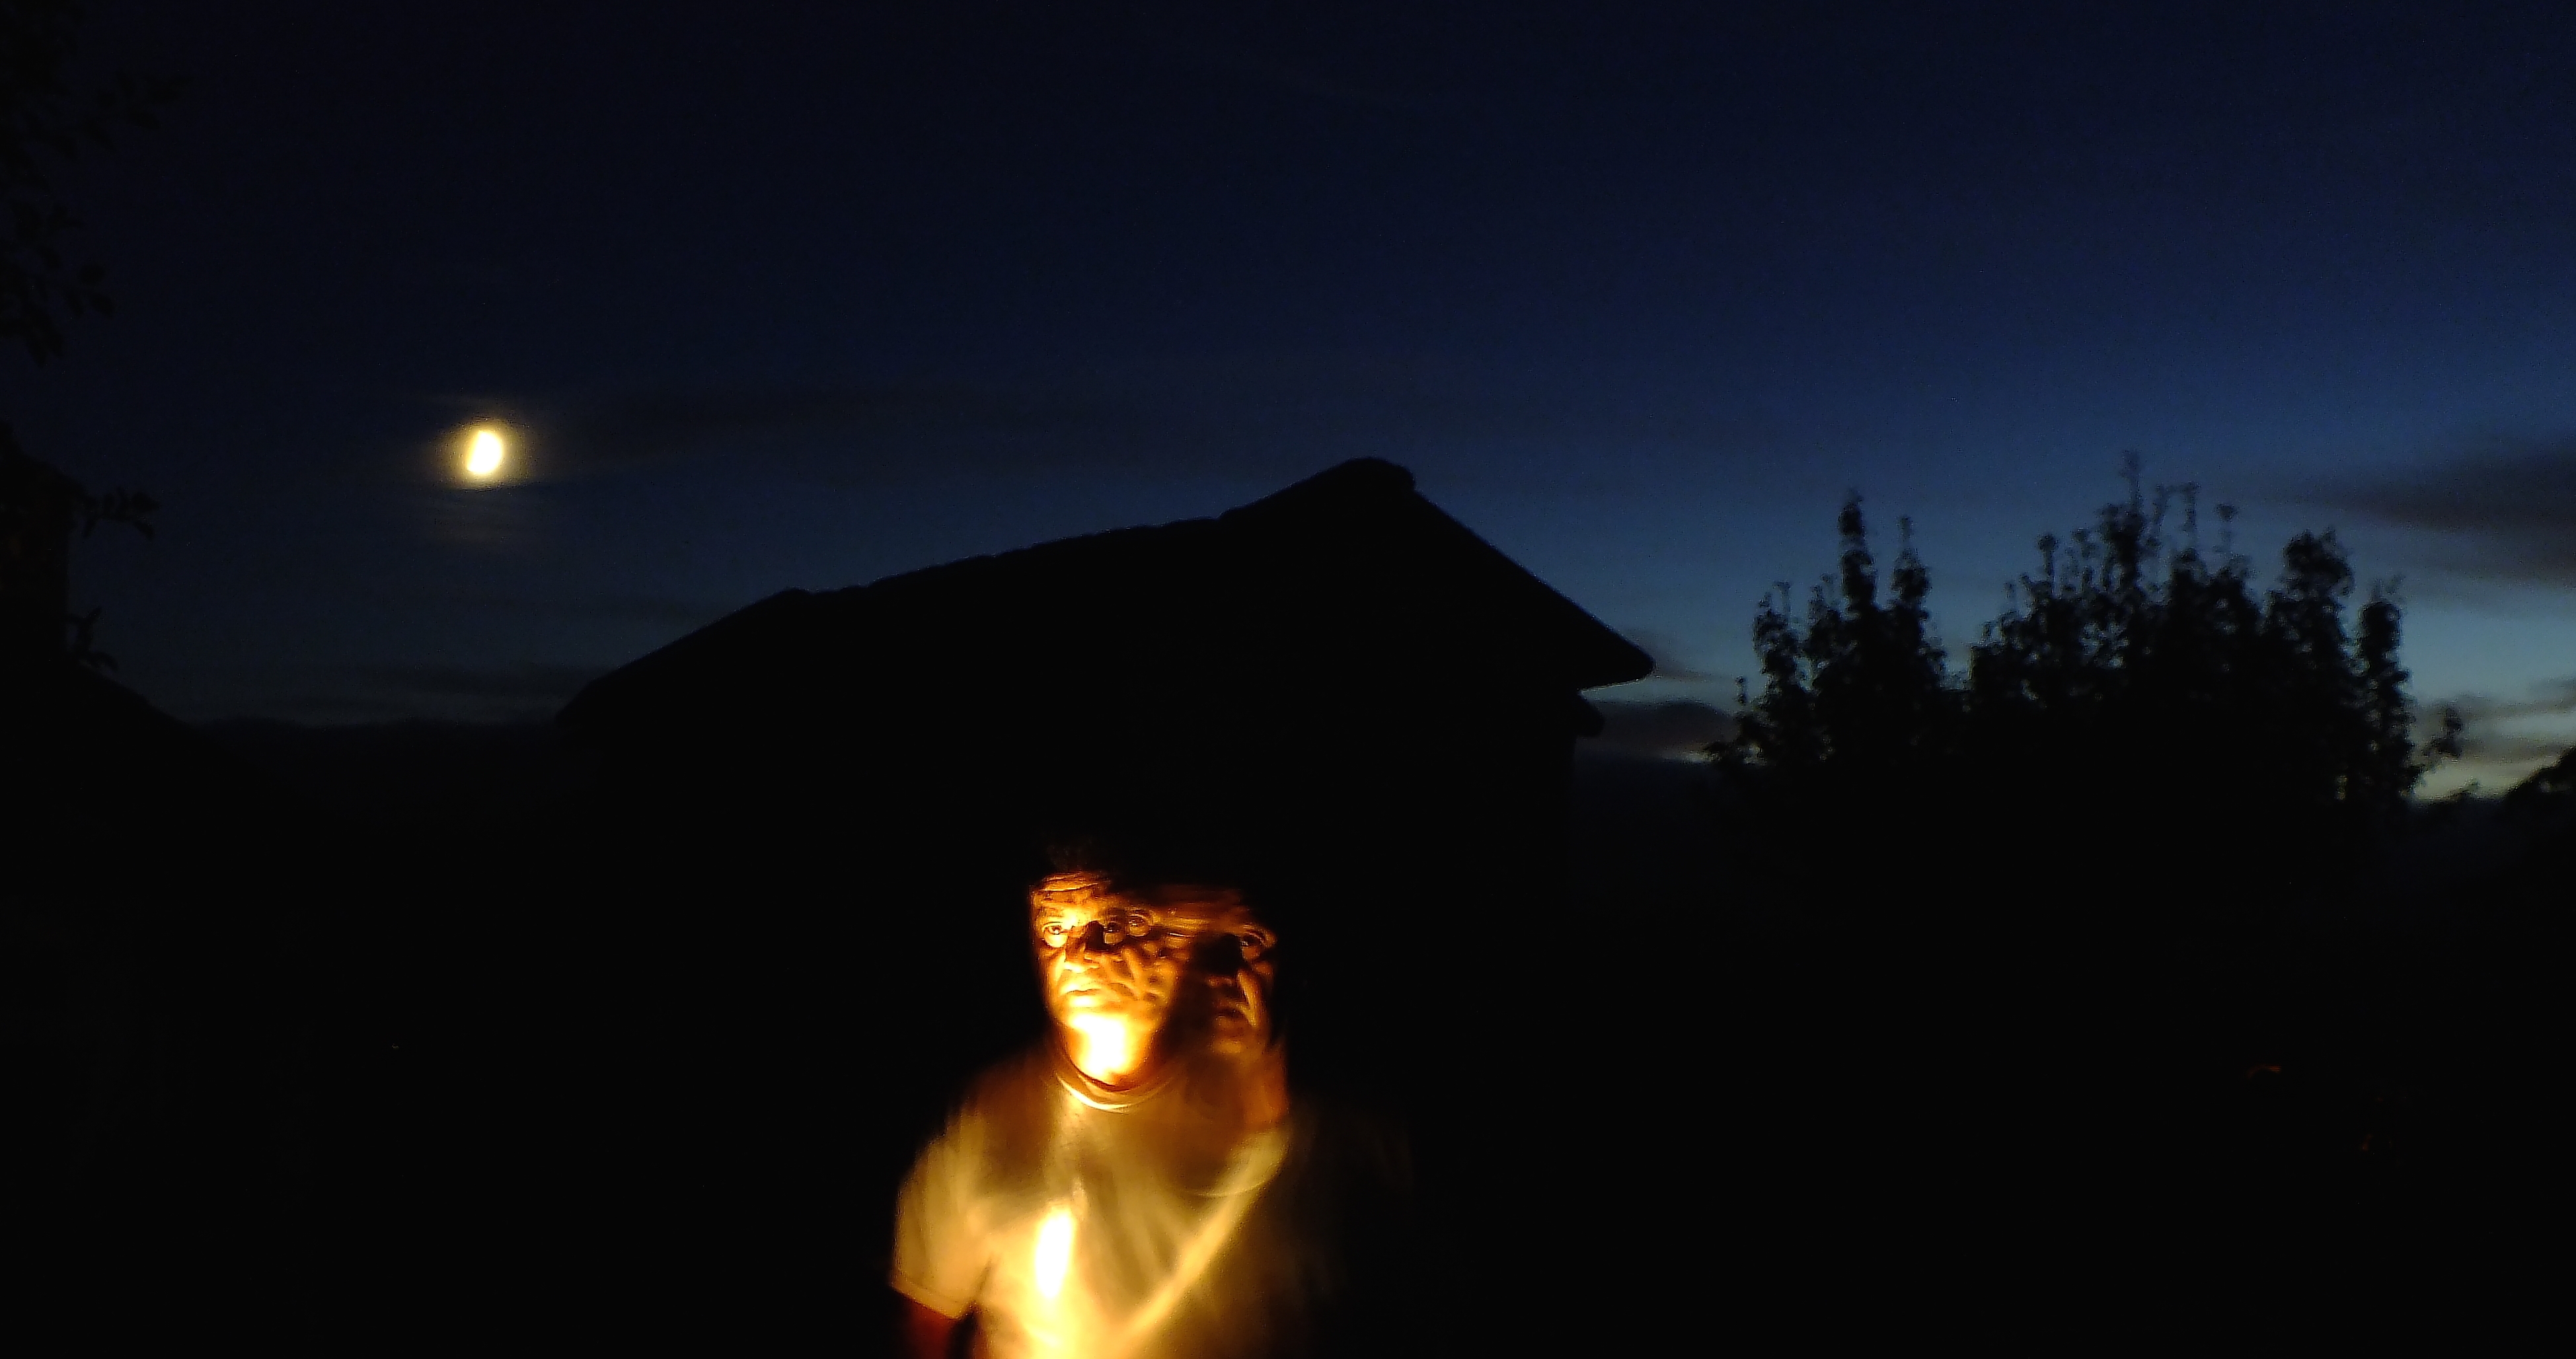
light, sky, sunset, night, sunlight, dawn, atmosphere, dusk, evening, darkness, moon, moonlight, spain, puestadesol, galicia, midnight, espana, screenshot, ggl1, cotobade, valongo, finepixhs20